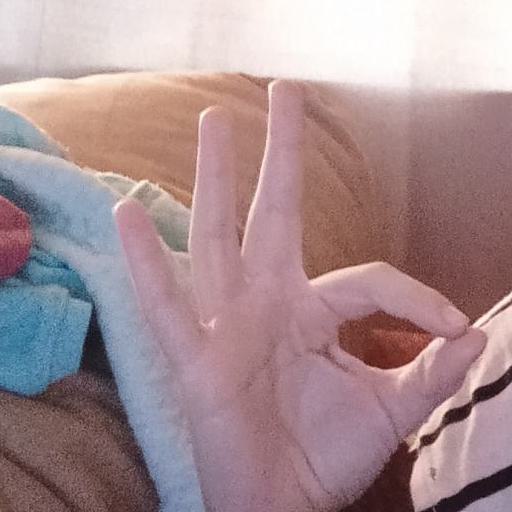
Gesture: ok